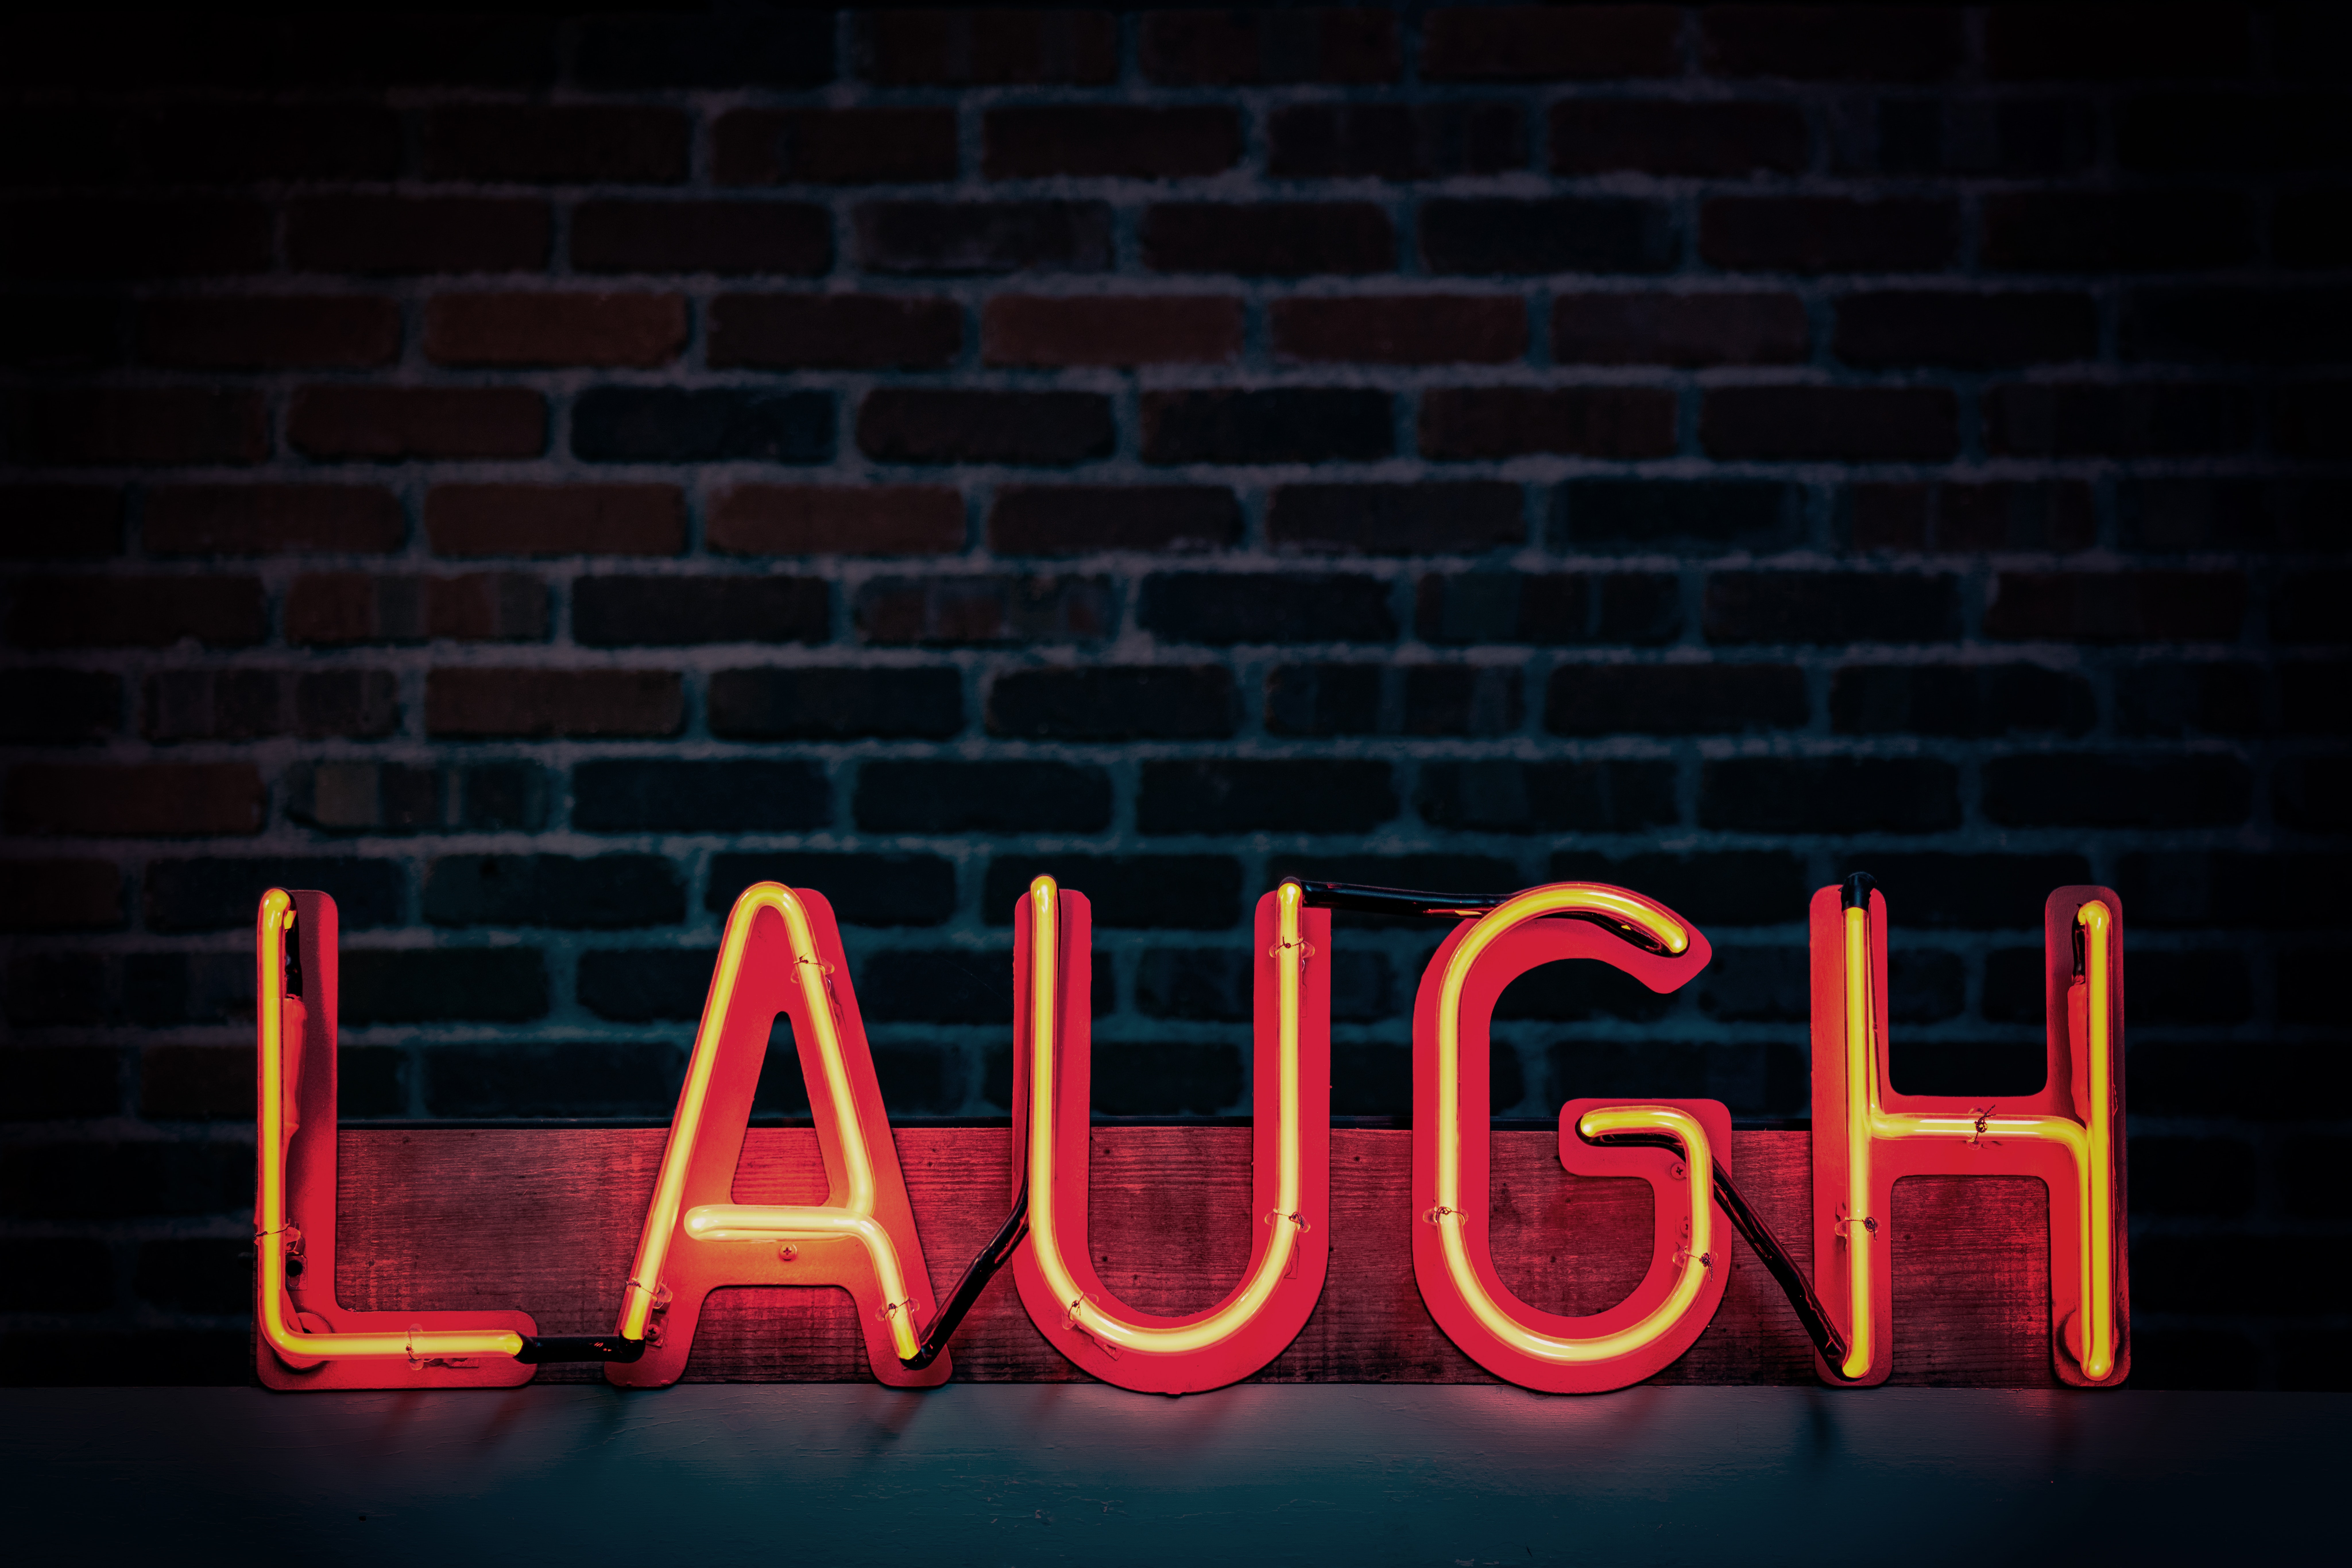
text, neon, font, electronic signage, neon sign, red, light, signage, night, darkness